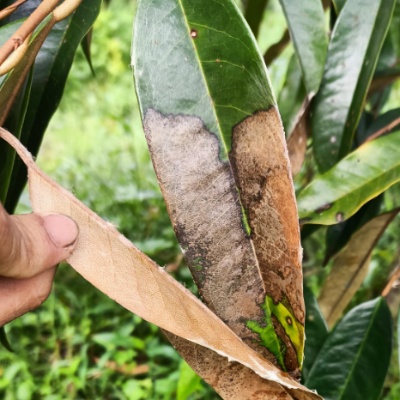
Label: Leaf_Rhizoctonia